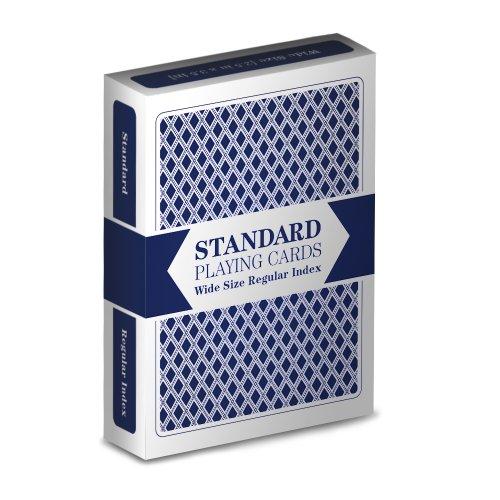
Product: Brybelly 12 Blue Decks Standard Playing Cards by Brybelly (Wide-Size, Regular Index)
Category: Toys & Games | Games & Accessories | Card Games | Standard Playing Card Decks
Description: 12 blue decks standard playing cards.
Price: $14.99